Aérospatiale Alouette III

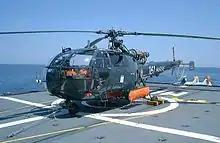

Indian civilian authorities and the IAF donated 1 DC-3 Dakota (gifted by the Maharaja of Jodhpor), 1 Twin Otter plane, and 1 Alouette III helicopter for the newborn Bangladesh Air Force, which was to take advantage of the lack of night-fighting capability of the PAF to launch hit-and-run attacks on sensitive targets inside Bangladesh from the air. The Alouette III helicopter was rigged to fire 14 rockets from pylons attached to its side and had .303 Browning machine guns installed, in addition to having 1-inch (25 mm) steel plate welded to its floor for extra protection. Squadron Leader Sultan Mahmood, Flight Lieutenant Bodiul Alam, and Captain Shahabuddin, all of whom later won the Bir Uttam gallantry award, operated the helicopter.